Police forces of the states and union territories of India

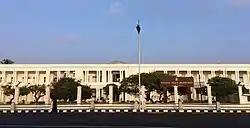
Tamil Nadu Police Headquarters, Chennai

Authority over a State Police Force is held by the State's Home Department, led by a chief or principal secretary (generally an Indian Administrative Service officer). Each state has a state police force (headed by a director general of police, an Indian Police Service officer), which is responsible for maintaining law and order in the state's townships and rural areas.